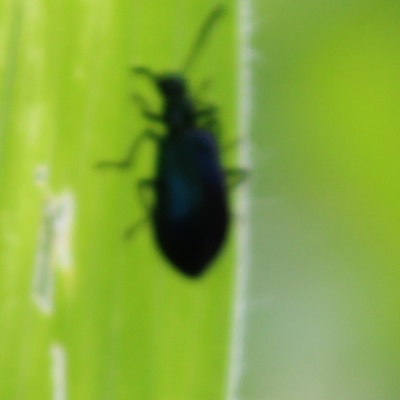
Crop: Maize
Condition: leaf beetle